Liepāja Special Economic Zone

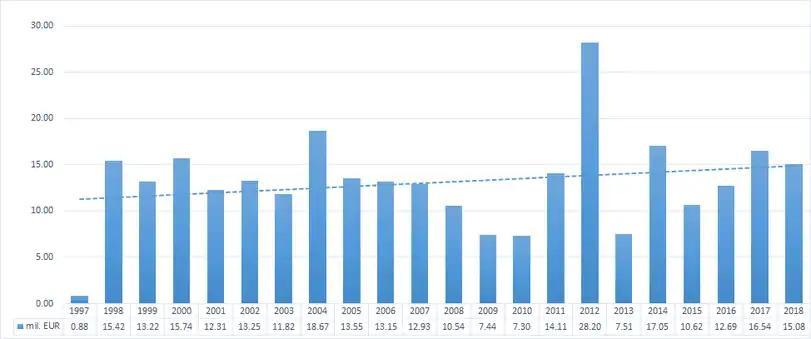
Investment of LSEZ companies year-by-year

In 2019, the fDi Magazine, which is the flagship publication for the fDi Intelligence portfolio, and a publication from the Financial Times, granted the below mentioned awards to the Liepaja Special Economic Zone Authority: